Nükhet Duru

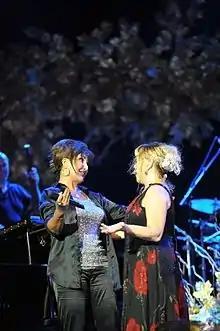
Nükhet Duru (left) and Sezen Aksu in a concert in Cemil Topuzlu Open-Air Theatre, 2012

She started singing at Florya Deniz Club in Istanbul in 1971. She released her first 45 album "Aklımda Sen Fikrimde Sen – Karadır Kaşların" in 1974. It was followed by many singles like "Beni Benimle Bırak – Cambaz- Harp ve Sulh-Gerisi Vız Gelir" (1975), with which she won a Golden Plate. Her first LP album "Bir Nefes Gibi" was released in 1977. In that same year, Duru was awarded the "Most Successful Female Singer of the Year". In 1978, she participated in a song contest with Modern Folk Trio, which was held in Seoul, and won first place. In the 1980s, she began singing Turkish Traditional music. Besides as a pop and Turkish traditional music singer, Duru has performed on TV programs, musicals, films and TV dramas. She has received many awards.